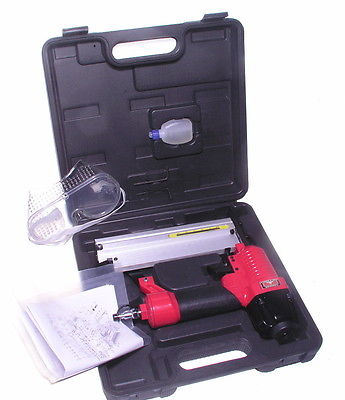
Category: stapler